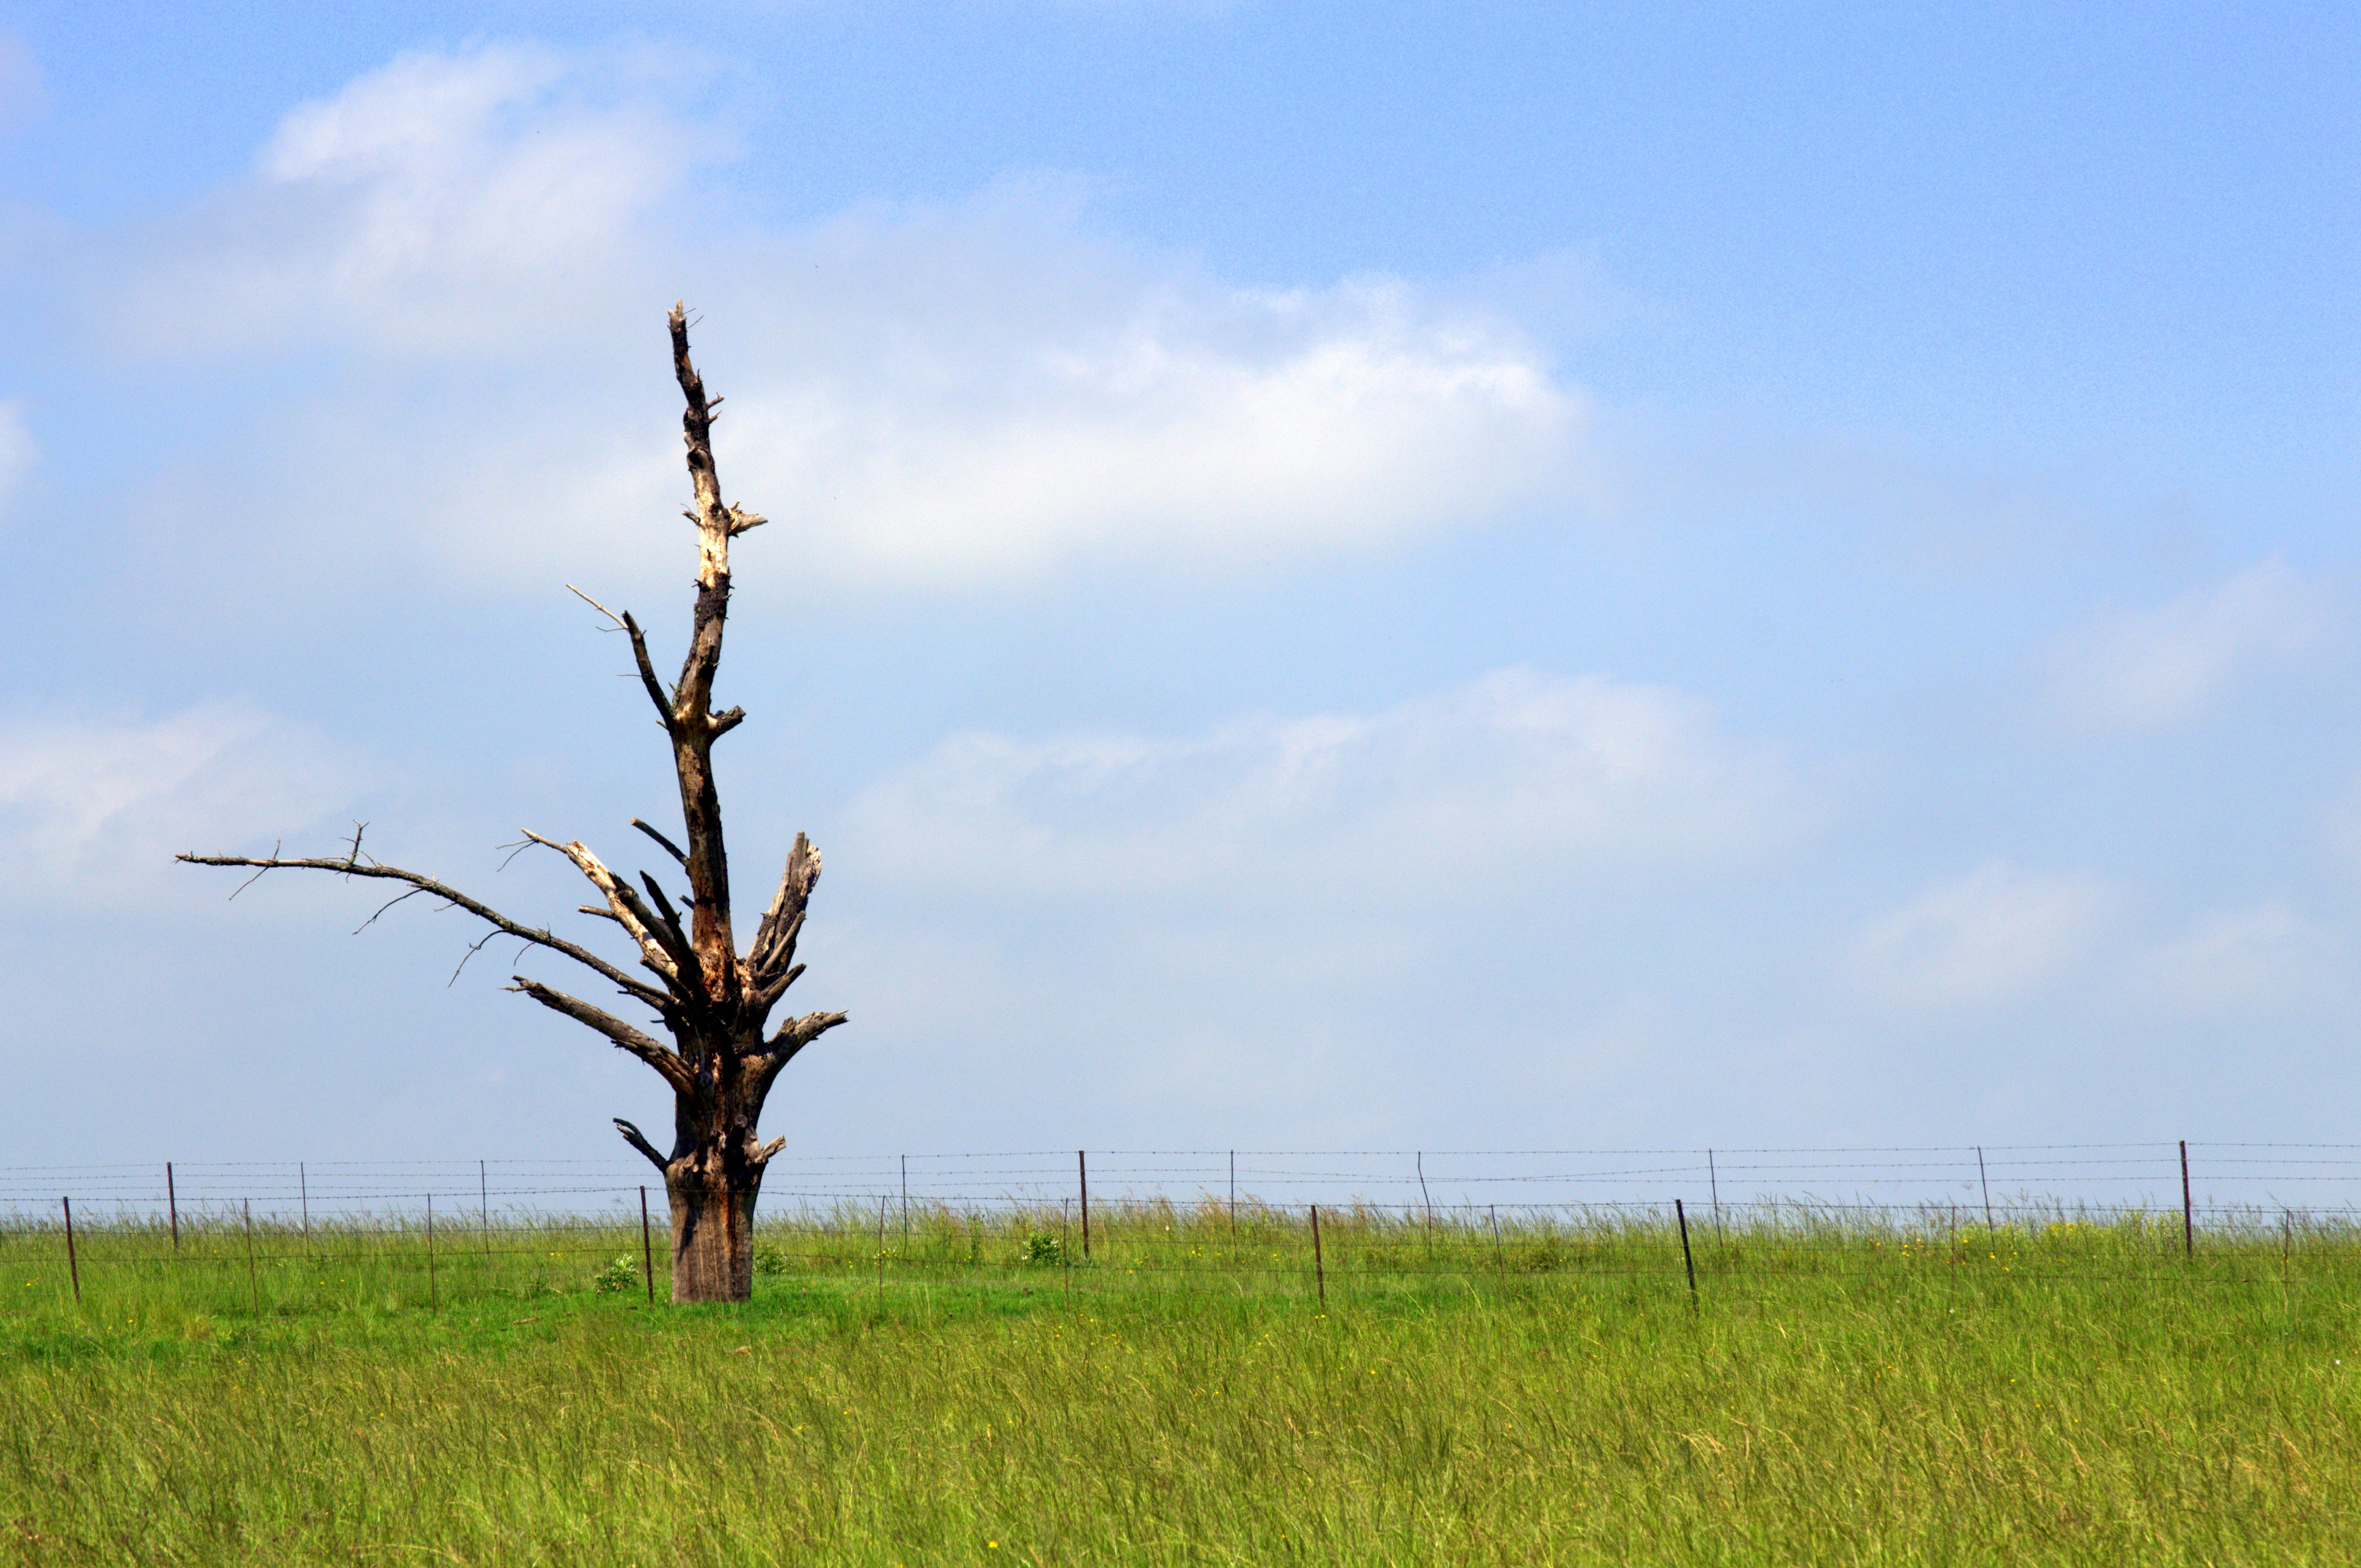
landscape, tree, nature, grass, horizon, plant, sky, field, meadow, prairie, wind, agriculture, savanna, plain, grassland, wetland, habitat, ecosystem, rural area, natural environment, grass family, woody plant, outdoor structure